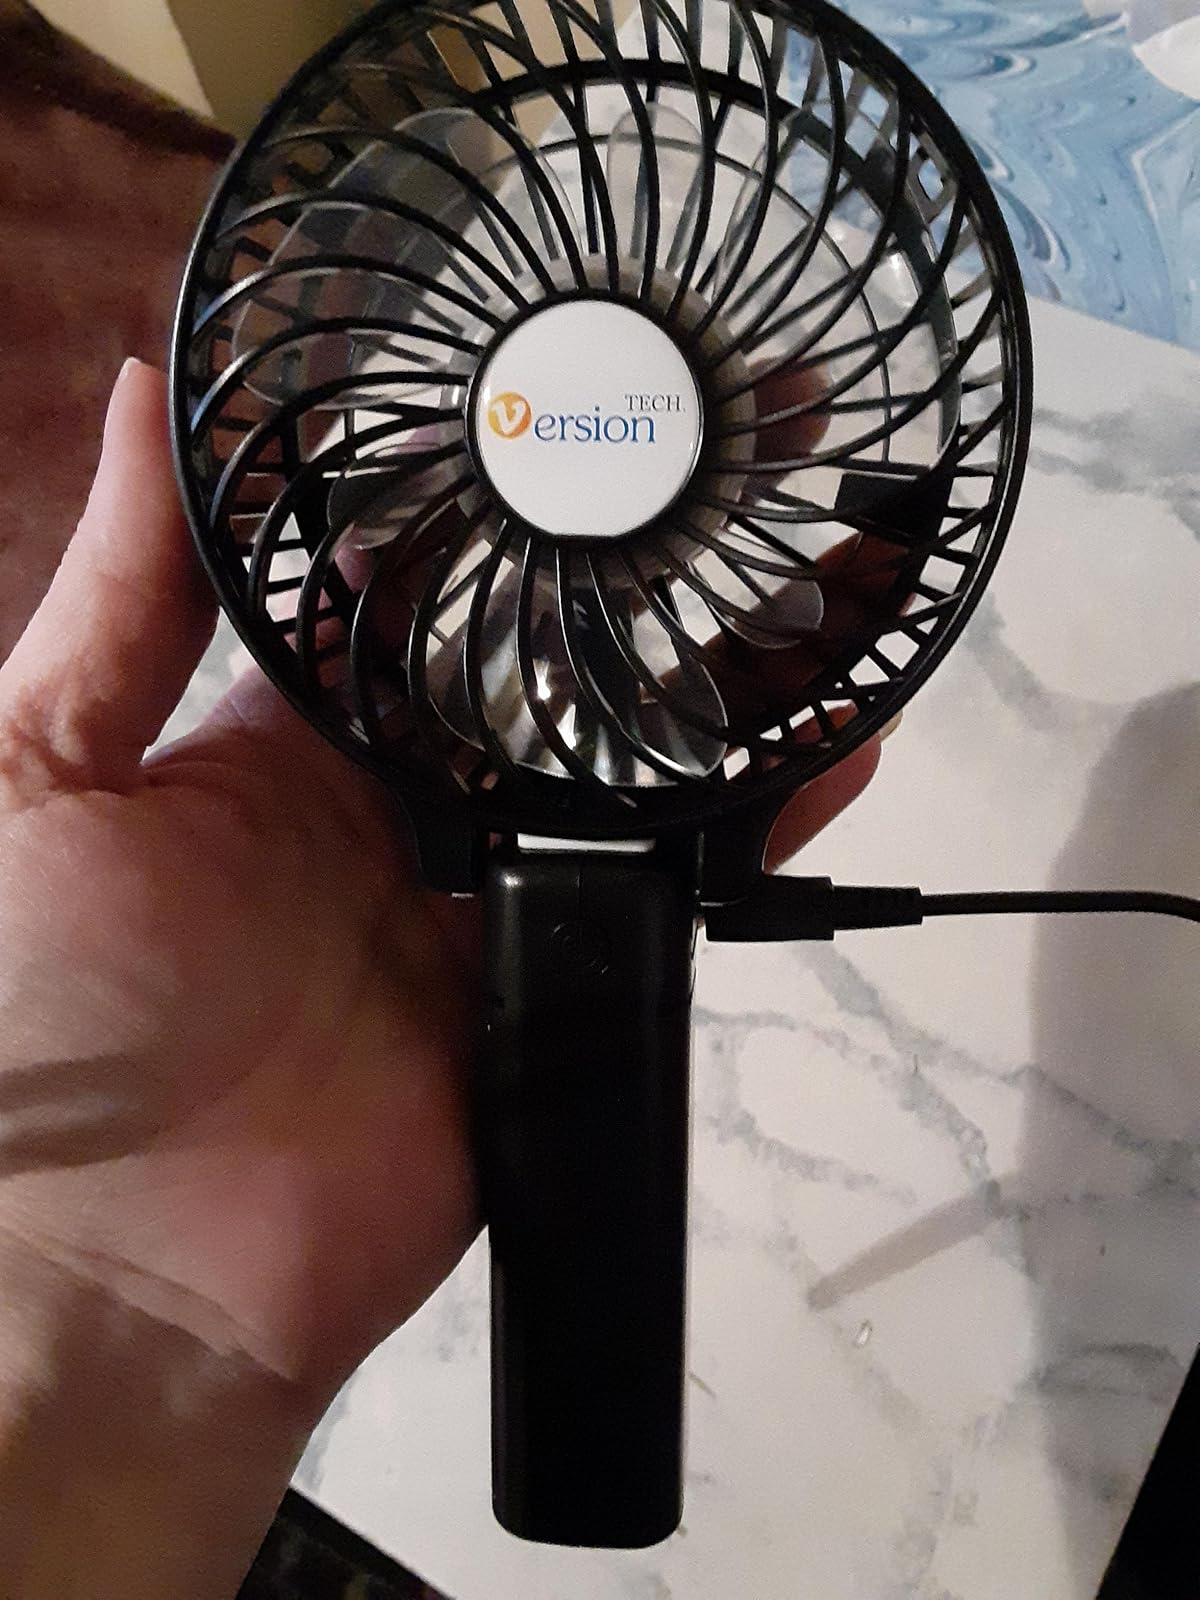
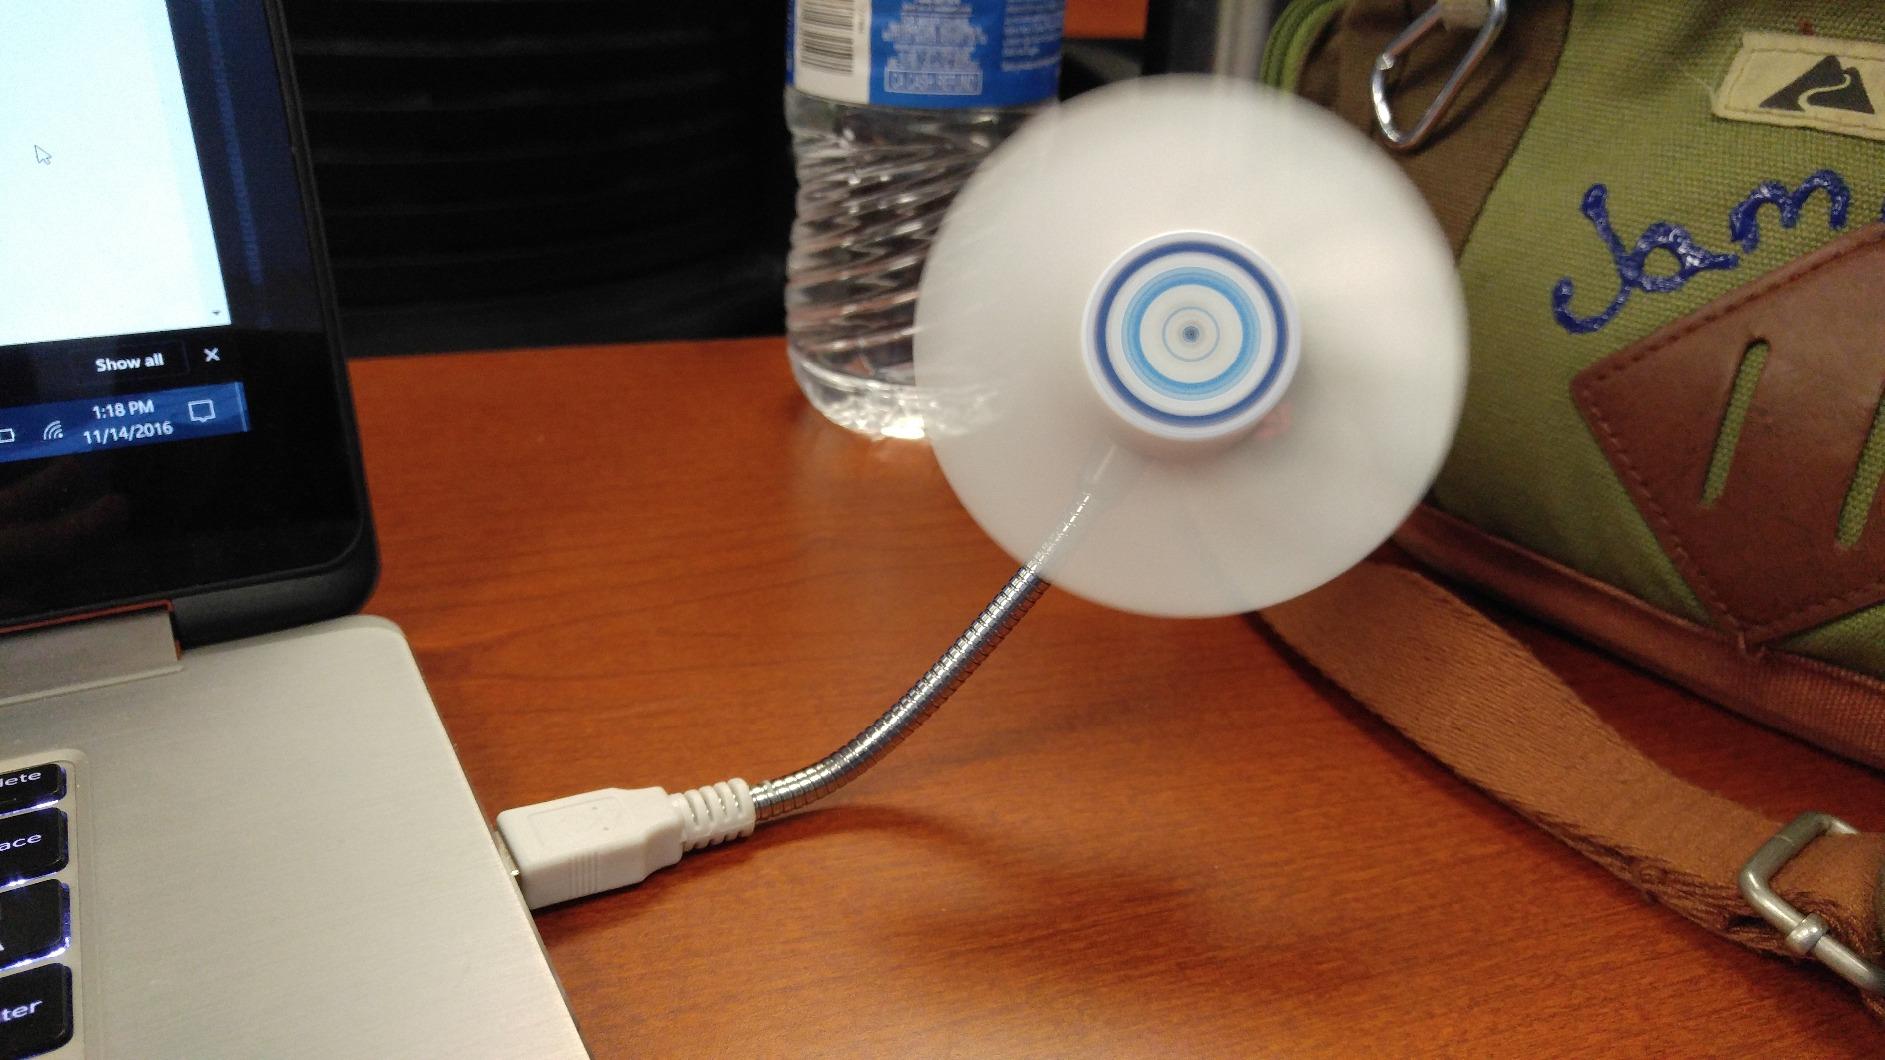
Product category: fan
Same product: no